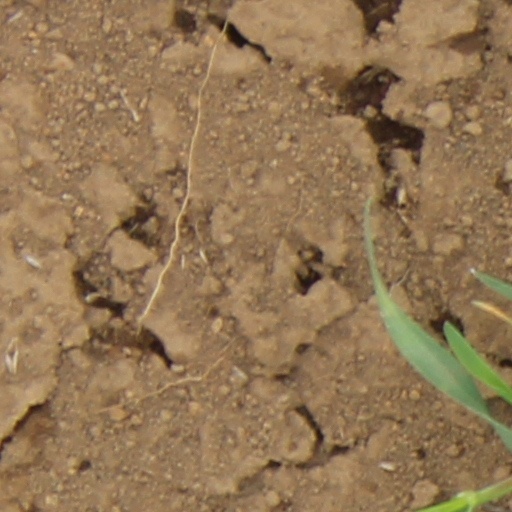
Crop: wheat